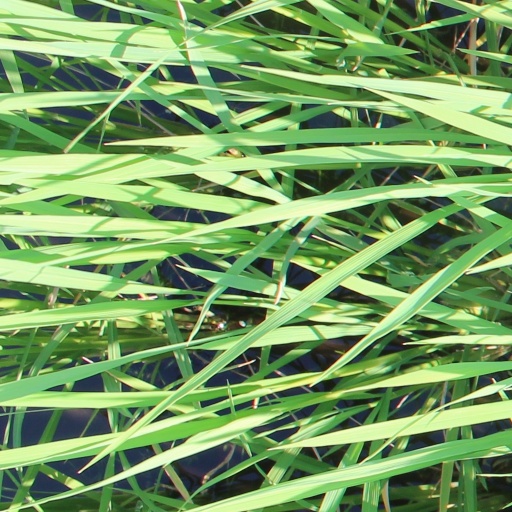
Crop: rice